Lac-Mégantic, Quebec

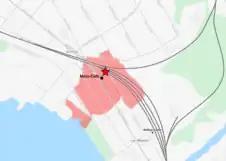
Area of derailment, fires, and explosions

At approximately 01:15 EDT, on July 6, 2013, an unattended 73-car freight train carrying crude oil ran away and derailed near the downtown area of Lac-Mégantic, causing multiple tank cars to catch fire and explode. Forty-seven people were killed or presumed killed in the explosion and ensuing blaze, making the derailment Canada's deadliest rail disaster since the St-Hilaire train disaster in 1864. More than 30 buildings in the town's centre were destroyed, including the town's library and archives. The police launched a criminal investigation, charging the Montreal, Maine and Atlantic Railway and three workers with criminal negligence. Of the 39 downtown buildings still standing as of December 2014, thirty-six are to be demolished due to petroleum contamination of the underlying grounds.